Radiator

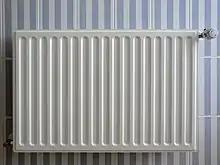
Type 21 Convector Radiator

Heat transfer from a radiator occurs by two mechanisms: thermal radiation and convection into flowing air or liquid. Conduction is not normally a major source of heat transfer in radiators. A radiator may even transfer heat by phase change, for example, drying a pair of socks. In practice, the term "radiator" refers to any of a number of devices in which a liquid circulates through exposed pipes (often with fins or other means of increasing surface area). The term "convector" refers to a class of devices in which the source of heat is not directly exposed.